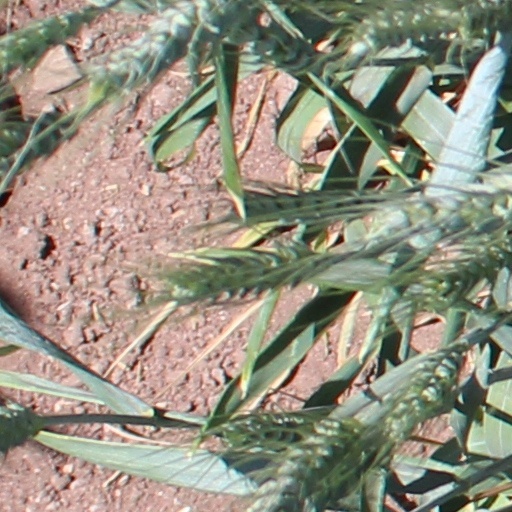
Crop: wheat